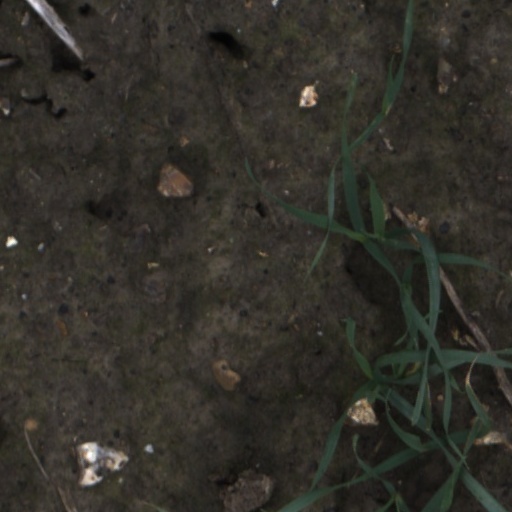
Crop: wheat